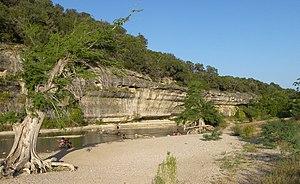
La Guadalupe River est un cours d'eau qui provient du centre du Texas, dans le comté de Kerr, et se jette dans la baie de San Antonio.
Le parc d'État de Guadalupe River est un parc d'État des États-Unis situé sur une partie de la Guadalupe River dans les comtés de Kendall et de Comal, au nord-ouest de la ville de Bulverde.